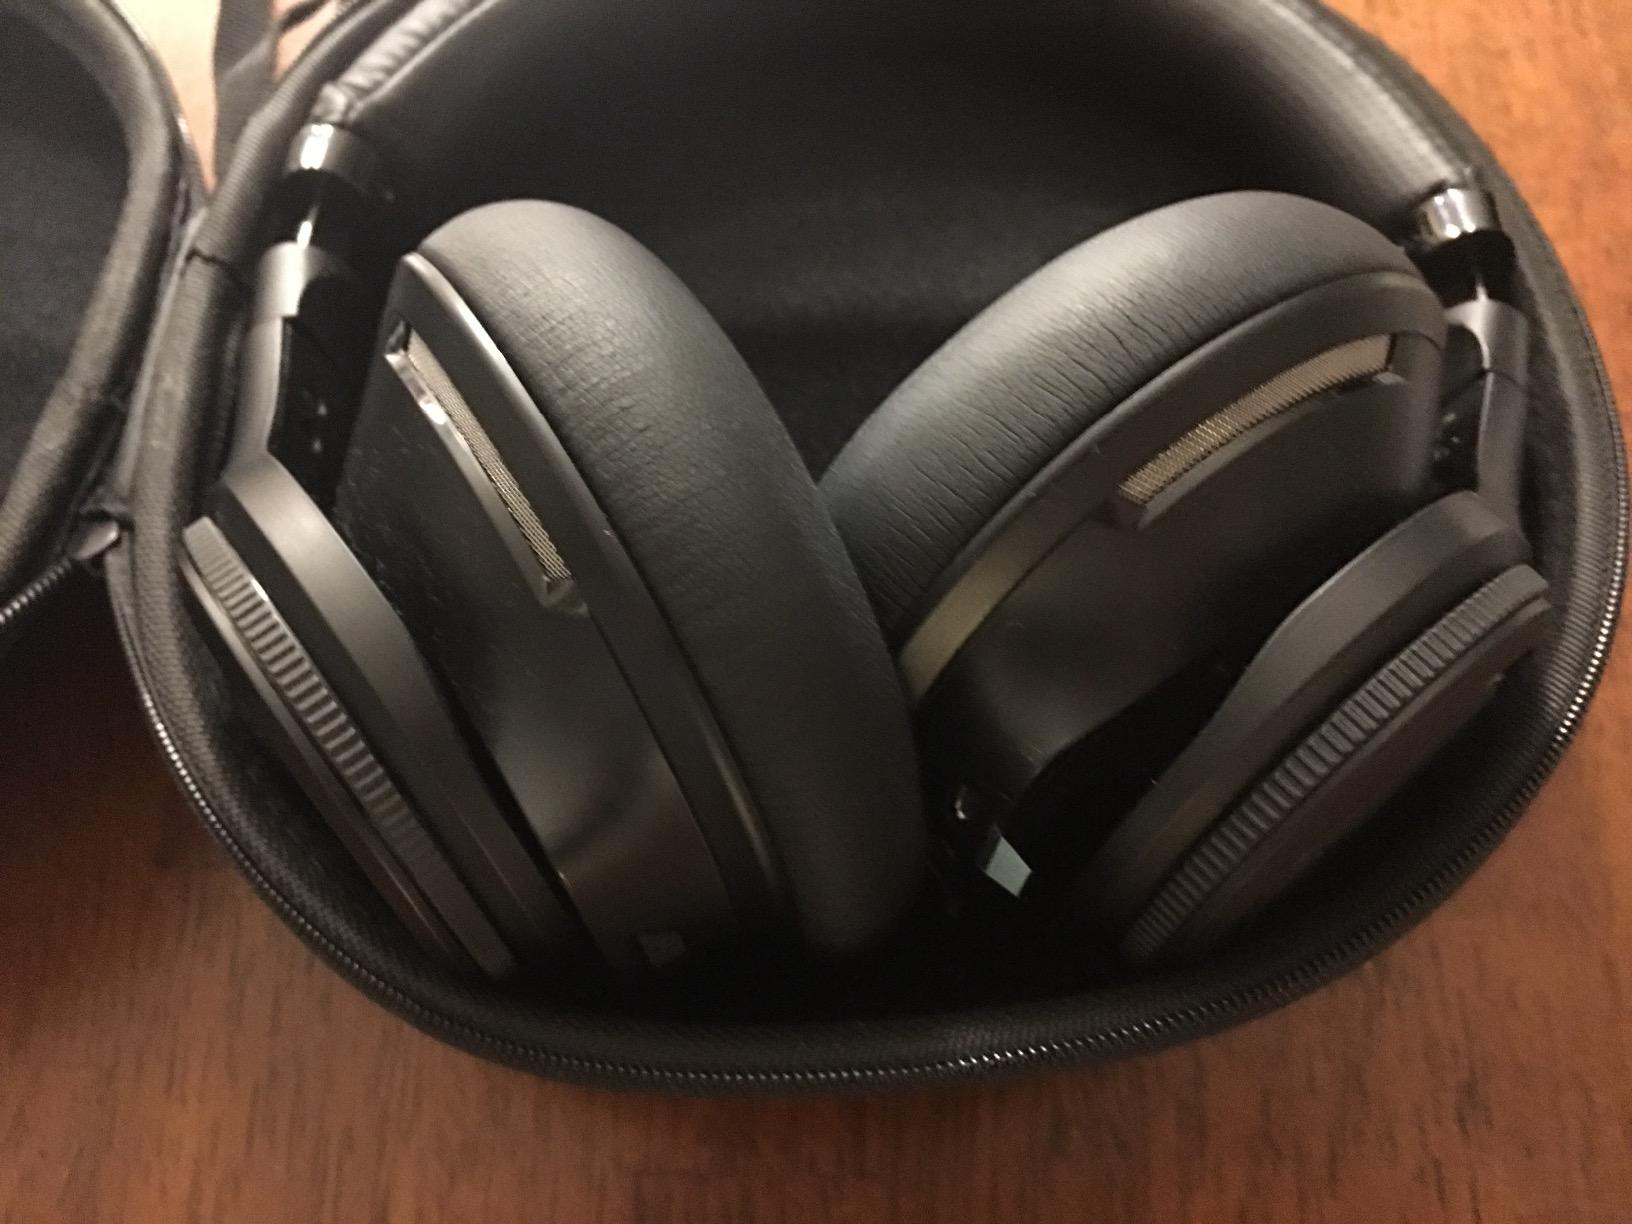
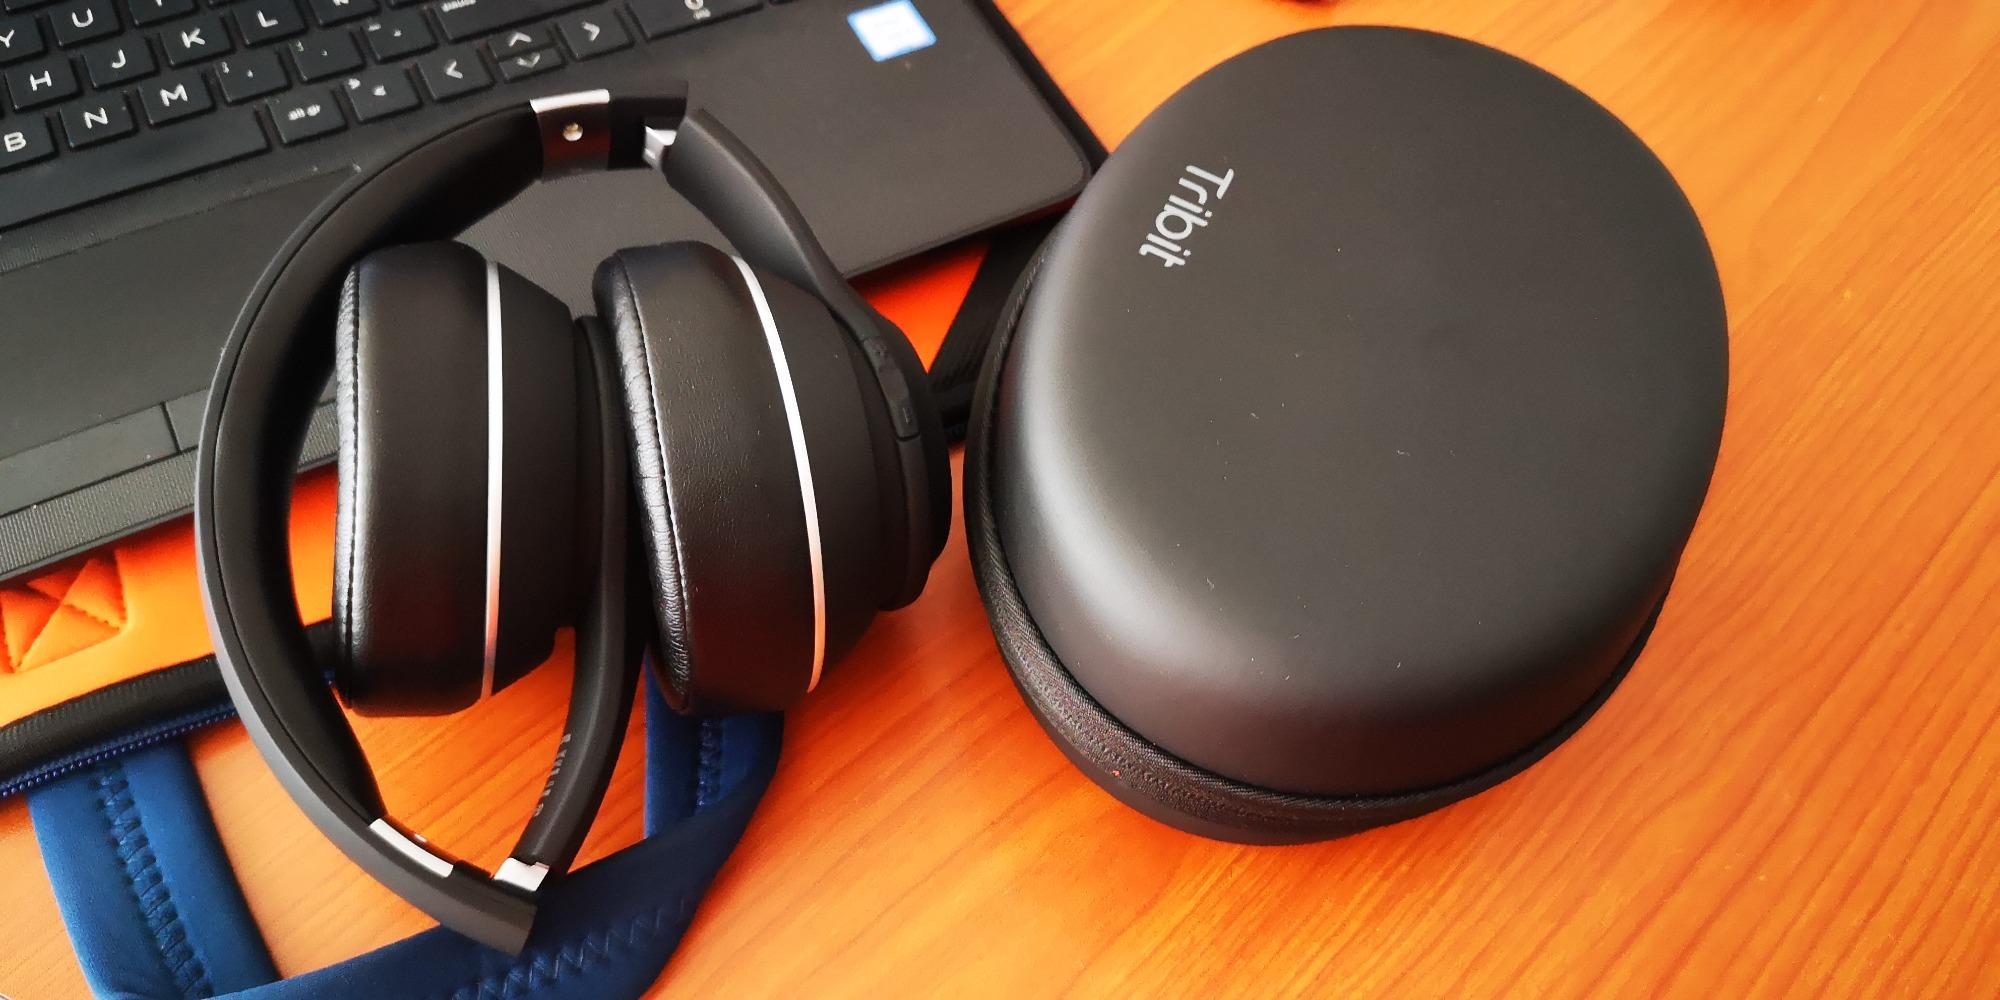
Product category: headphones
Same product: no